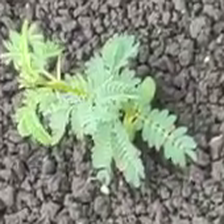
Weed species: Dwarf_cassia_(Chamaecrista pumila)